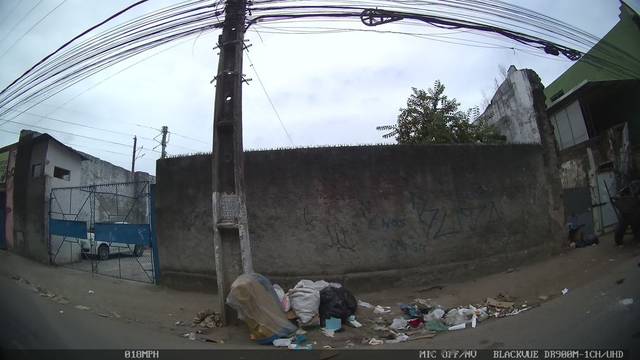
Region: Brazil
Coordinates: -8.077, -34.899